In Search of the Ultra-Sex

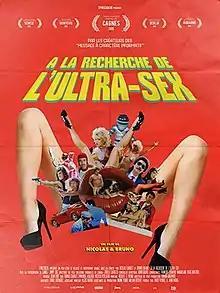
Poster

In Search of the Ultra-Sex ( is a 2015 French comedy film written, directed, edited and overdubbed by Nicolas & Bruno, a comedy duo composed of Nicolas Charlet and Bruno Lavaine.